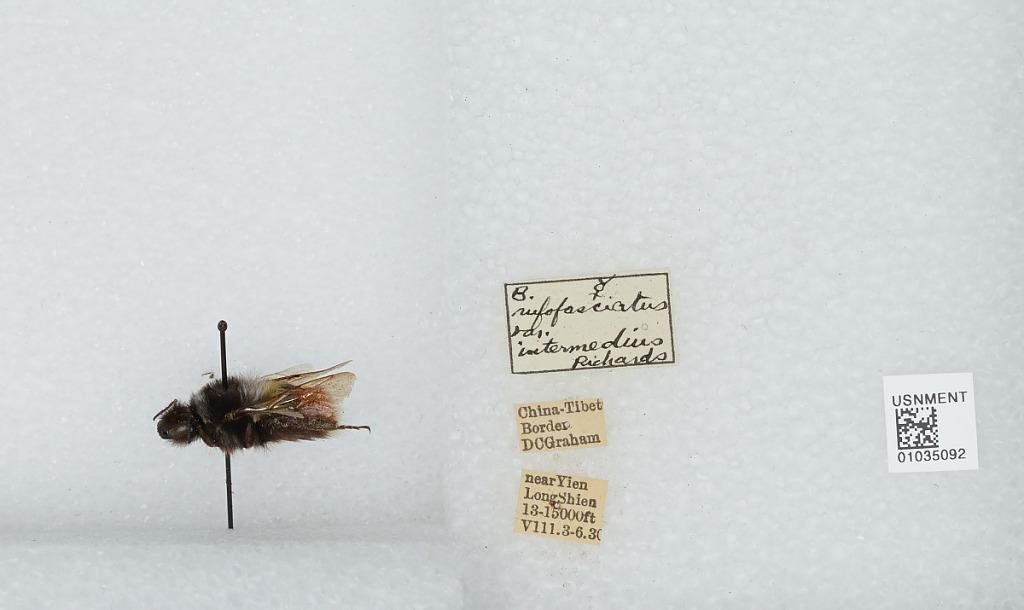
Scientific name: Bombus (Melanobombus) rufofasciatus Smith
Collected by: D. Graham
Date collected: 1930-8-3
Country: China
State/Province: Shandong Sheng
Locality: China Tibet border, near Yien, Long Shien